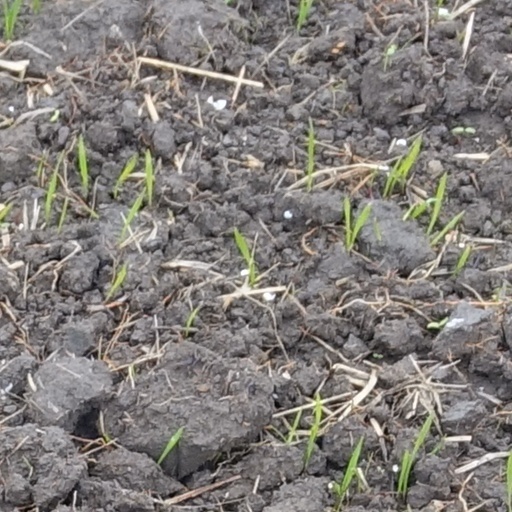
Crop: wheat